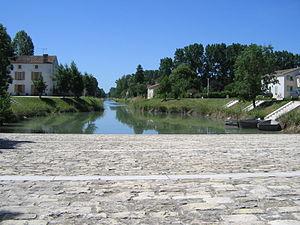
Le port de Courdault en mai 2011
Bouillé-Courdault est une commune française située dans le département de la Vendée en région Pays de la Loire.